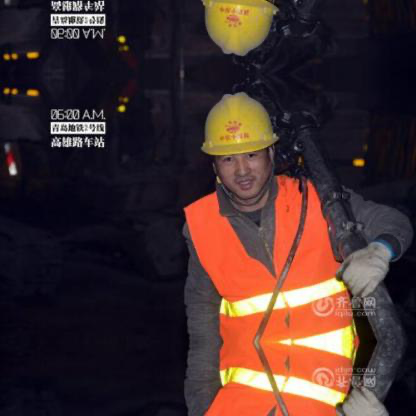
Objects in the image:
label: helmet
label: helmet